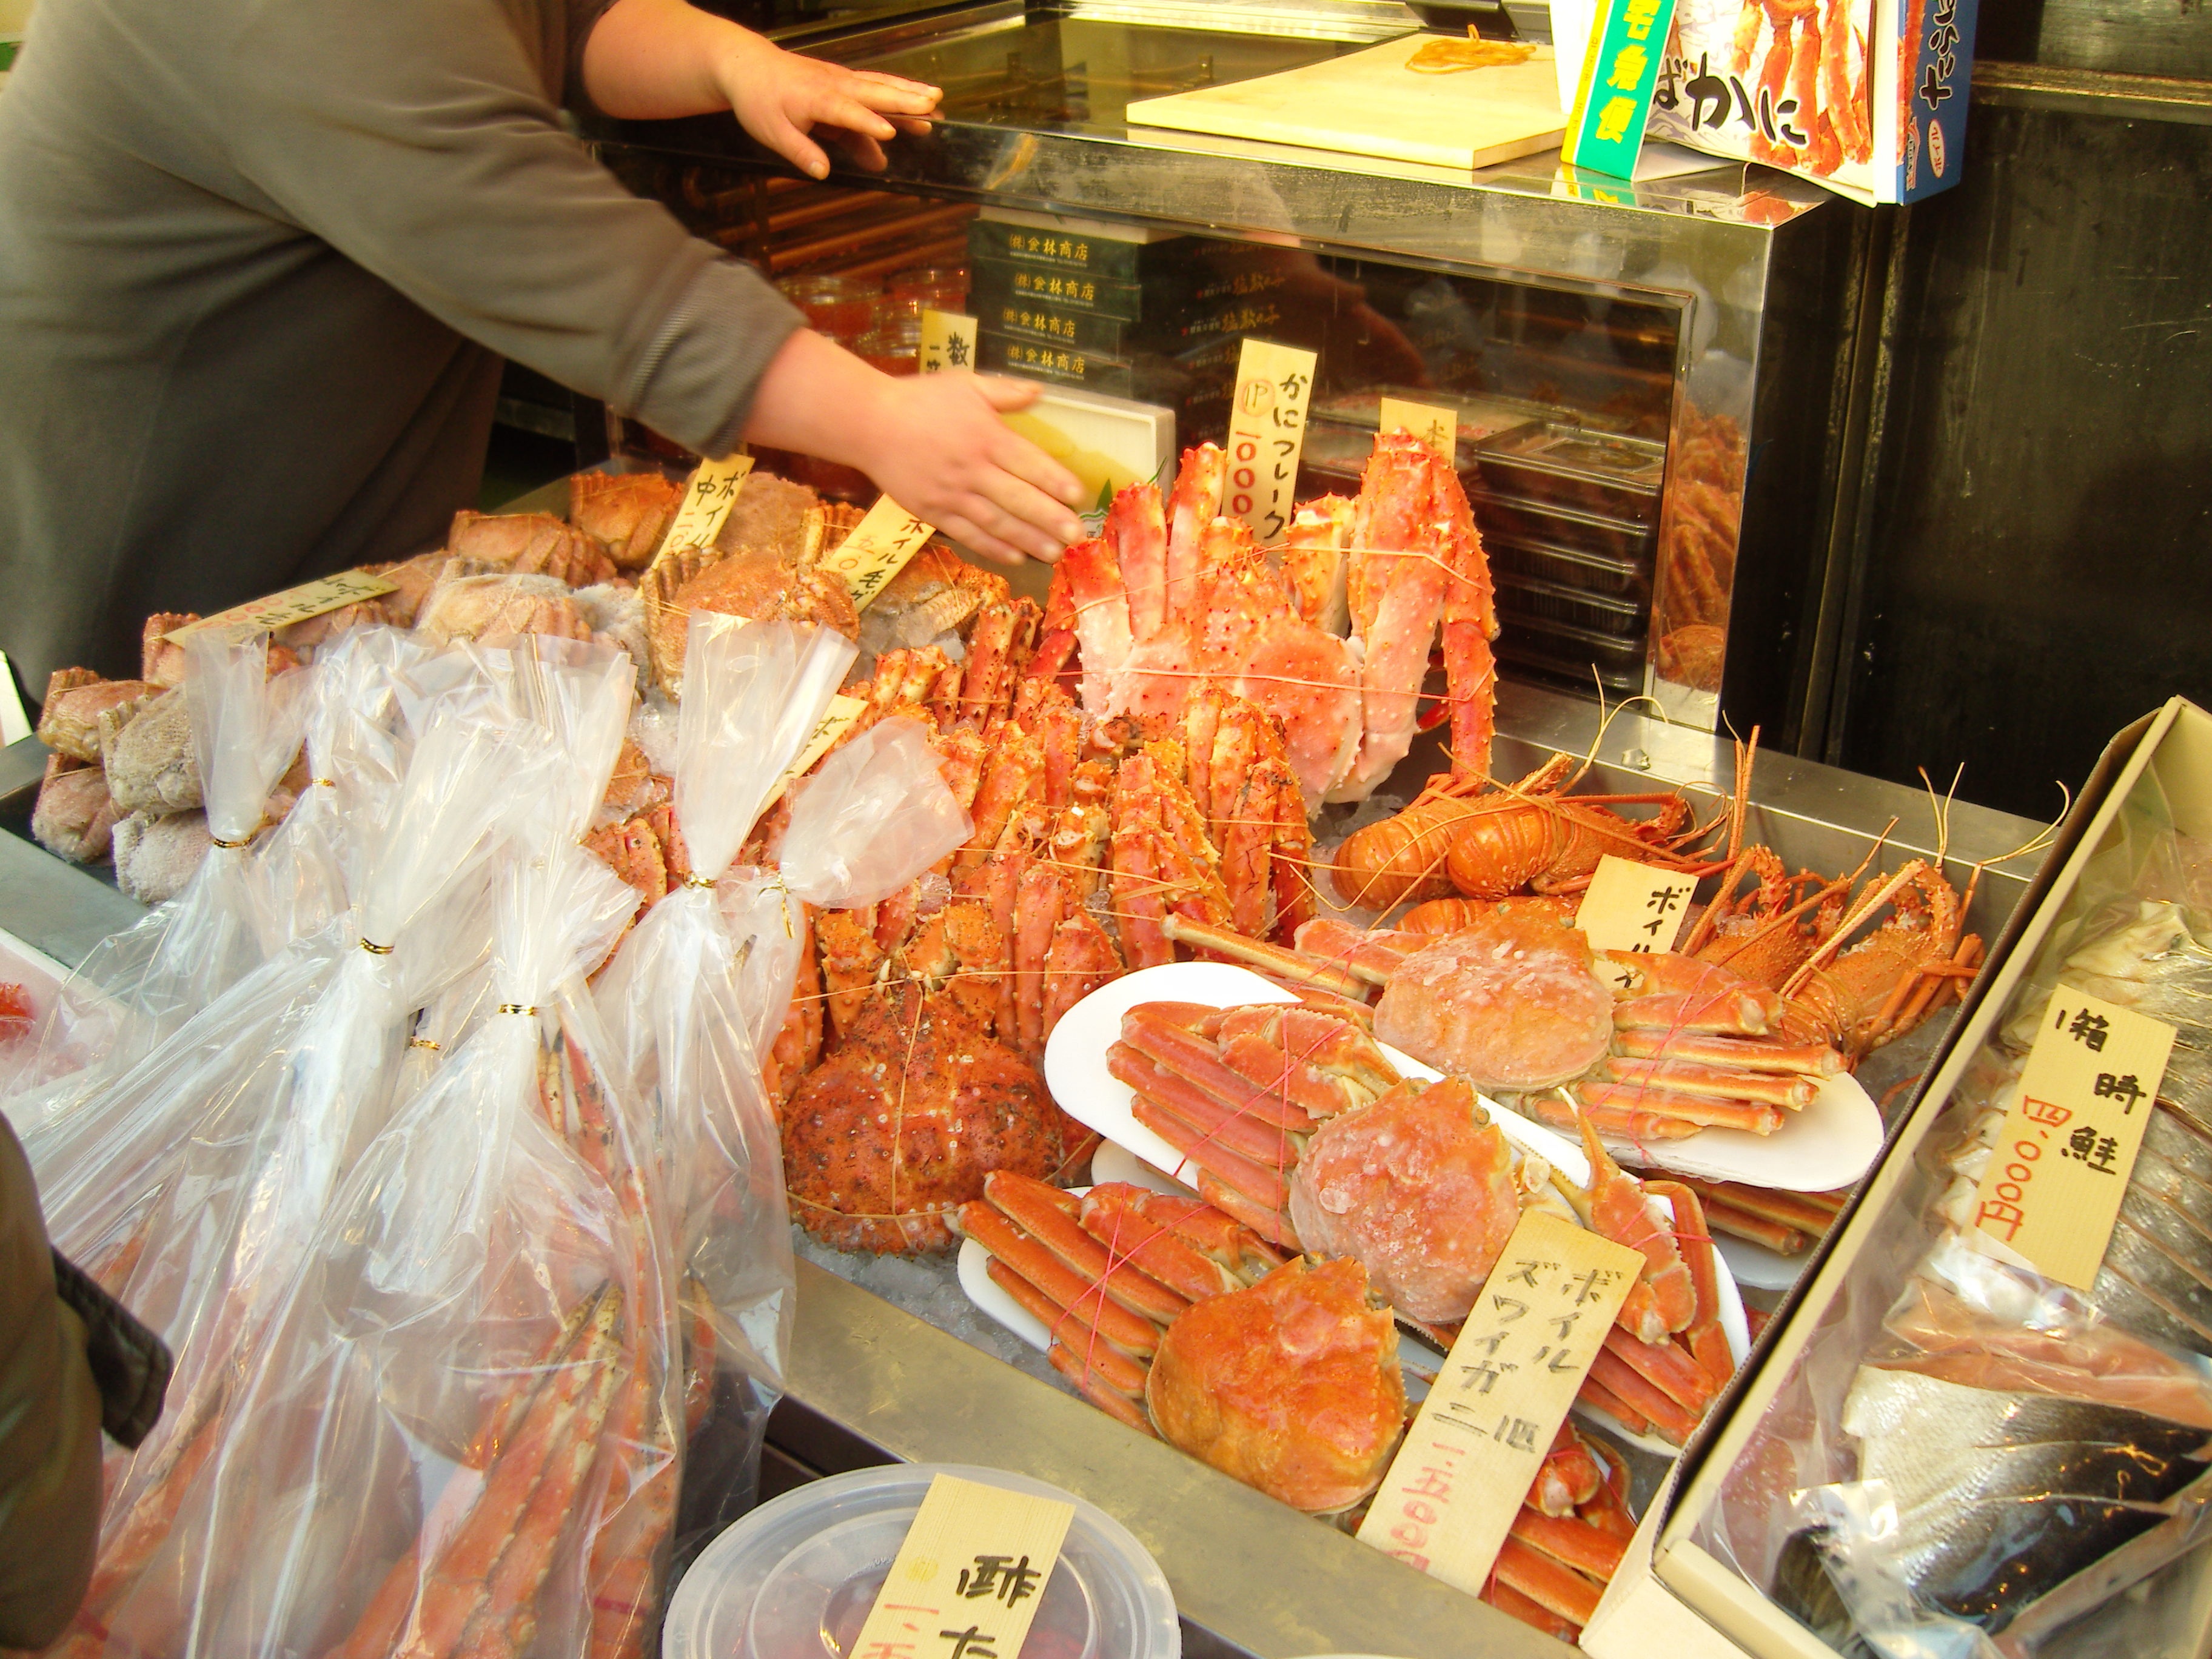
dish, food, red, seafood, market, fish, cuisine, public space, charcuterie, butcher, sense, blue crab